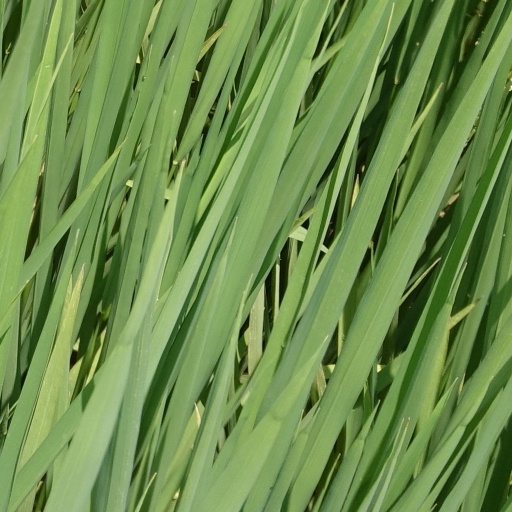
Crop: rice